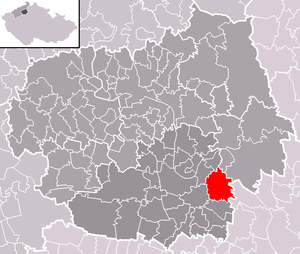
Bechlín est une commune du district de Litoměřice, dans la région d'Ústí nad Labem, en Tchéquie. Sa population s'élevait à 1 250 habitants en 2018.